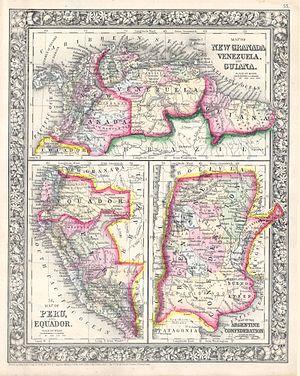
Les monts Tumuc-Humac sont une chaîne de montagnes imaginaire dont l'emplacement supposé, entre le Sud de la Guyane française et du Suriname et le Nord du Brésil, est resté désigné sous ce nom.